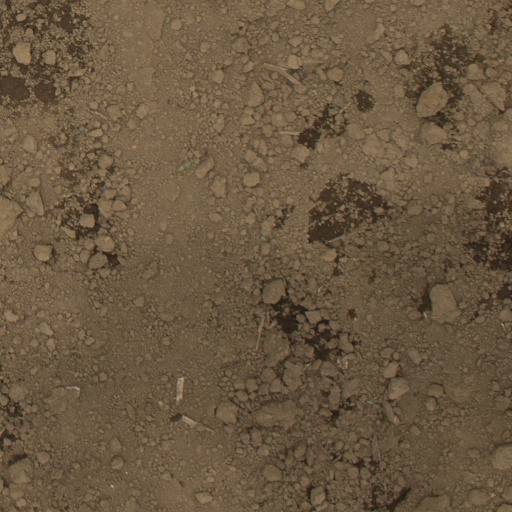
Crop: Jerusalem artichoke